Bib Fortuna

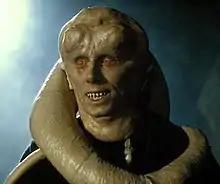
Michael Carter as Bib Fortuna in "Return of the Jedi" (1983)

Bib Fortuna is a fictional character in the "Star Wars" franchise. The Twi'lek majordomo and chief aide of the crime lord Jabba the Hutt, Bib is Jabba's closest associate, succeeding him as daimyo after his death before ultimately being killed himself by Boba Fett. Fortuna first appeared in "Return of the Jedi" (1983), the final entry in the original "Star Wars" trilogy. He also appeared briefly in the prequel trilogy film "" (1999) and in the second season of Disney+ series "The Mandalorian" (2020) and "" (2021). The character has also appeared in other "Star Wars" media, including novels, comic books, video games, and radio dramas.